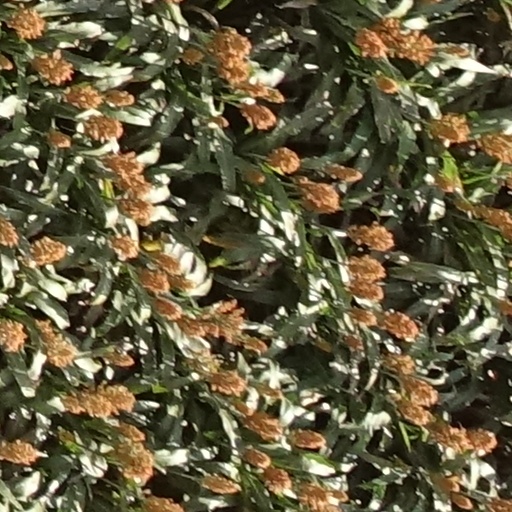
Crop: sorghum